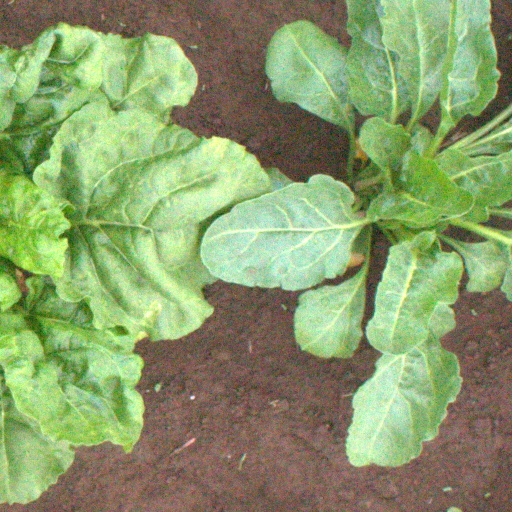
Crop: sugar beet